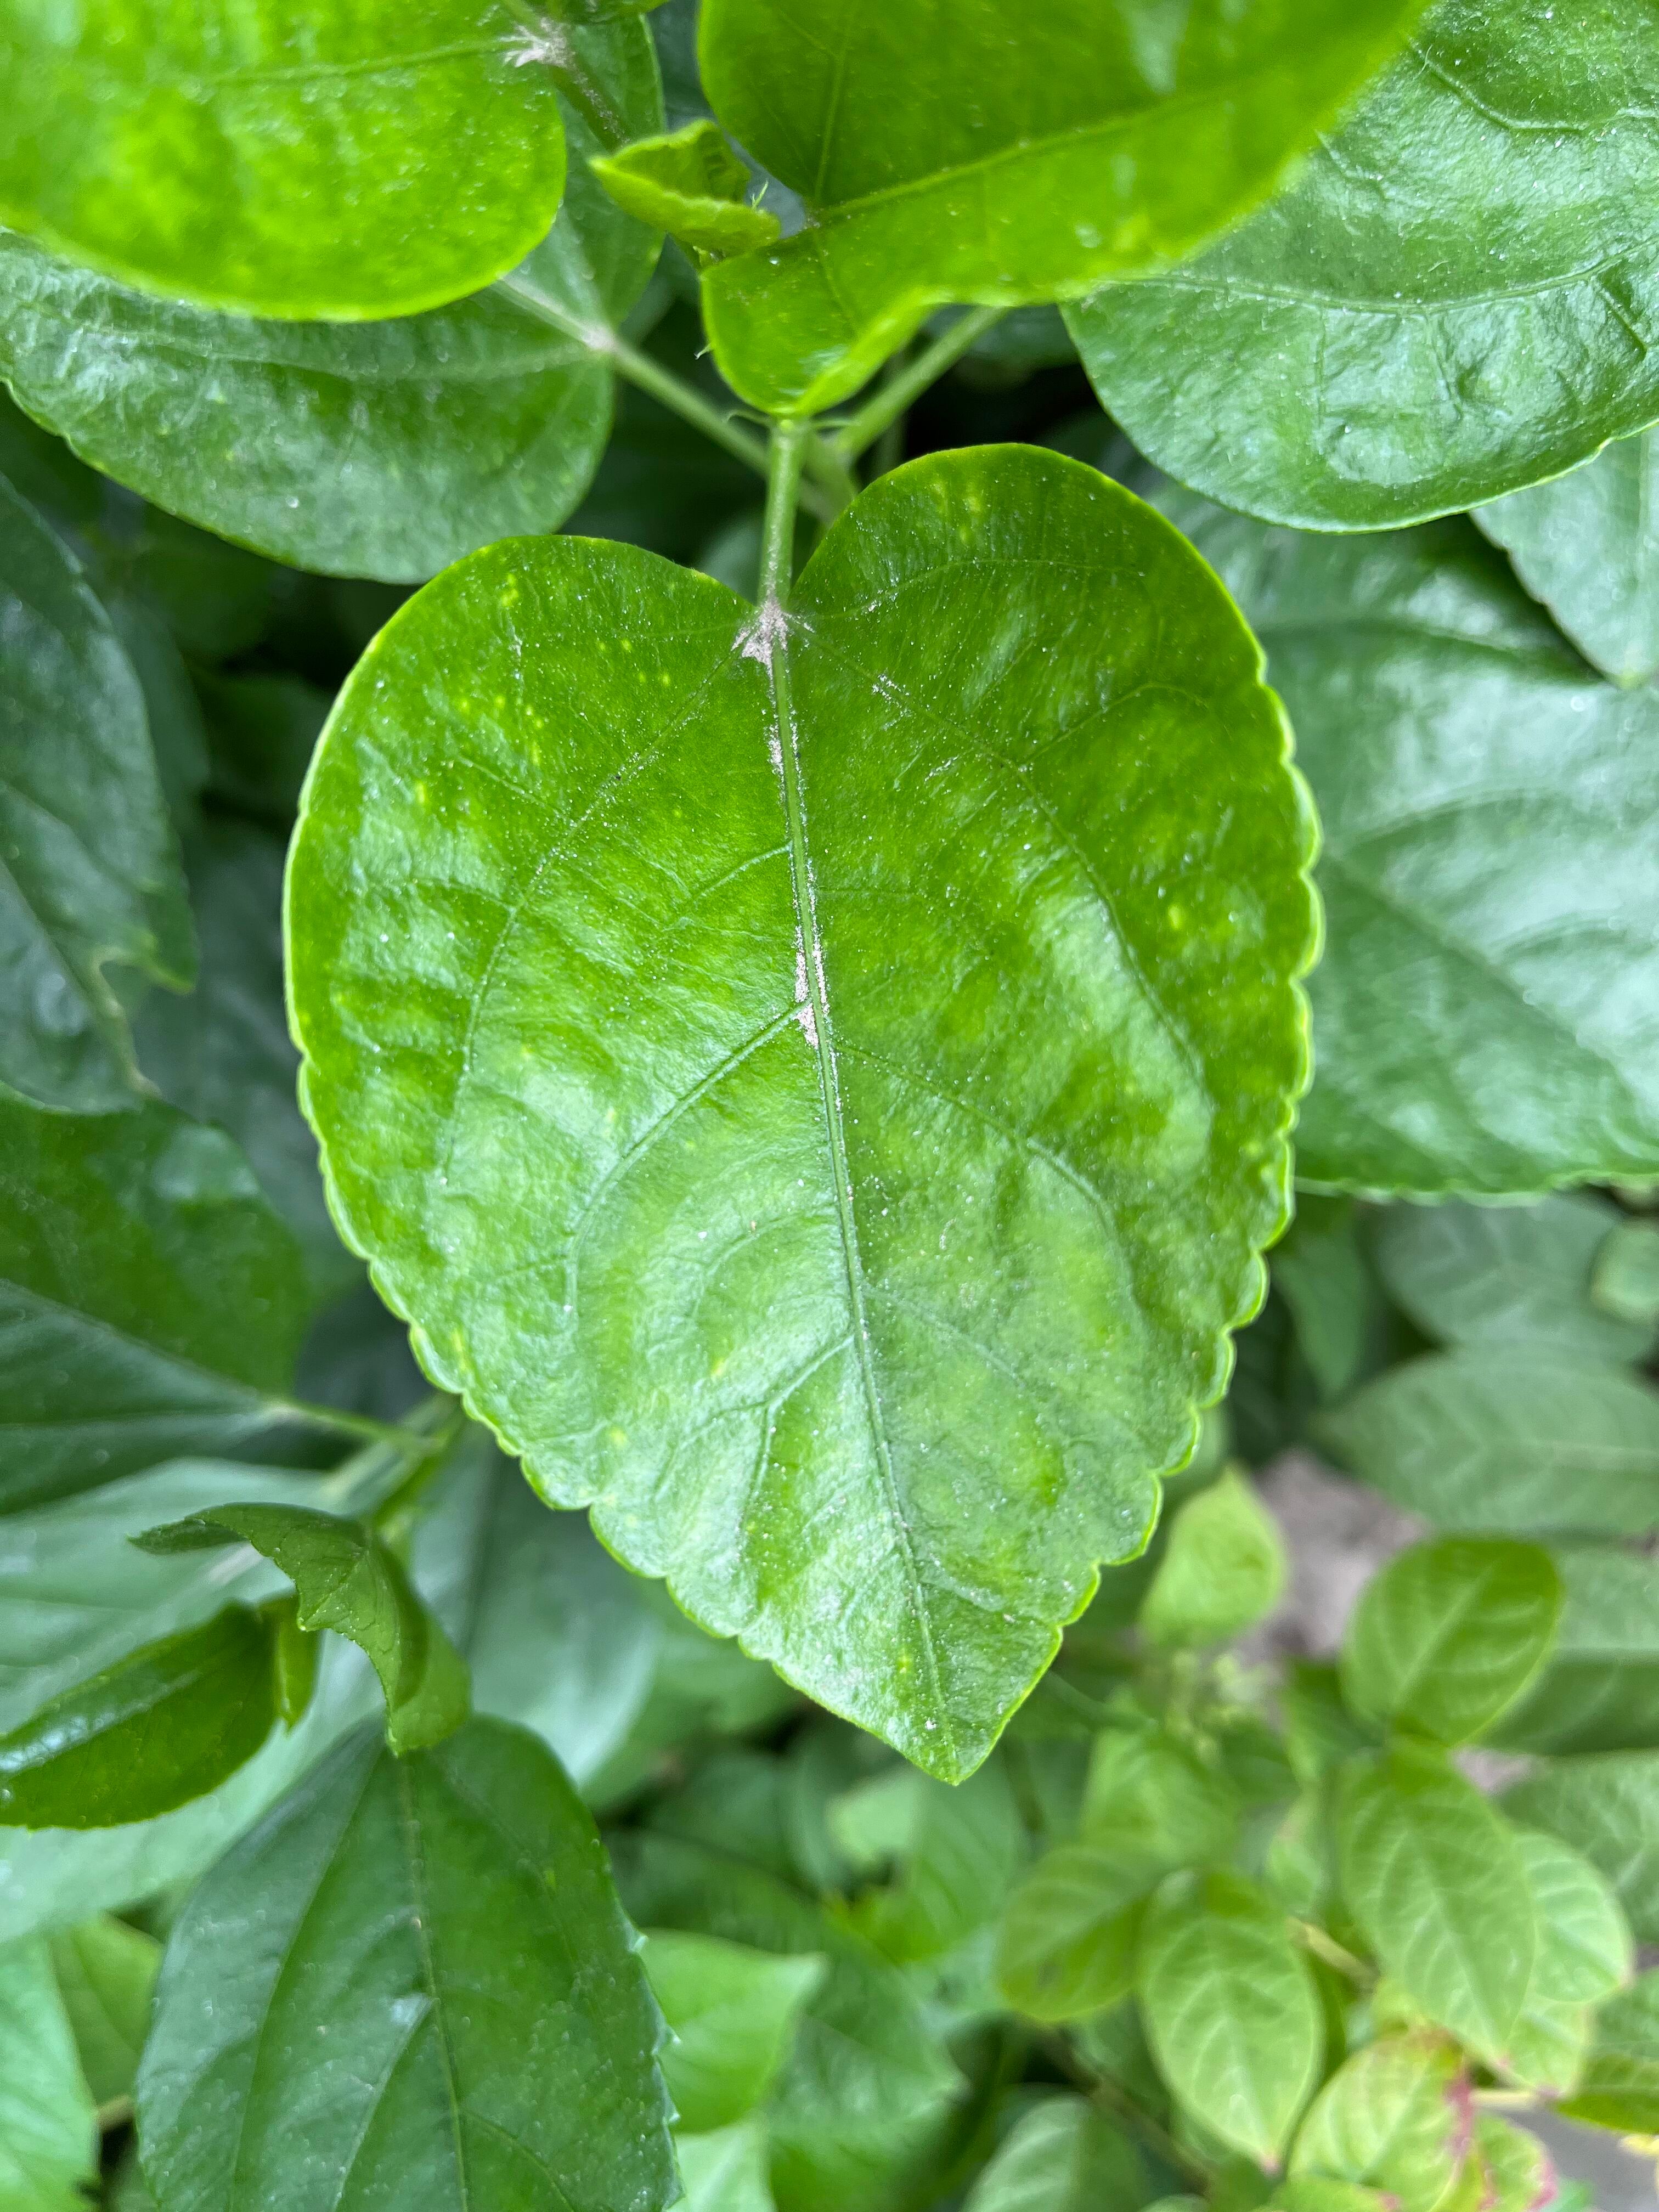
Plant species: hibiscus-rosa-sinensis